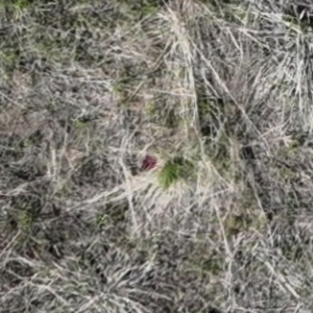
Month: may
Dye color: red
Dye concentration: high